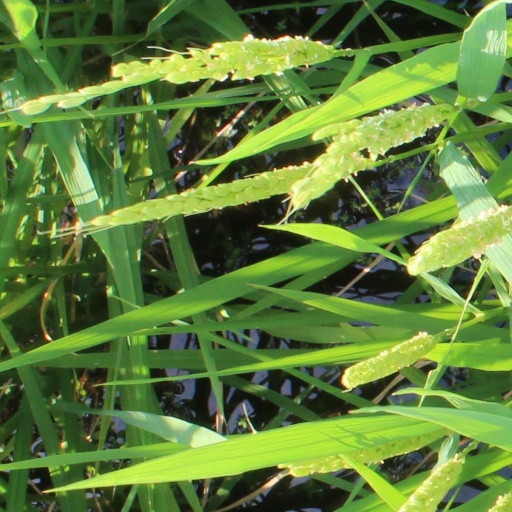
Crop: rice